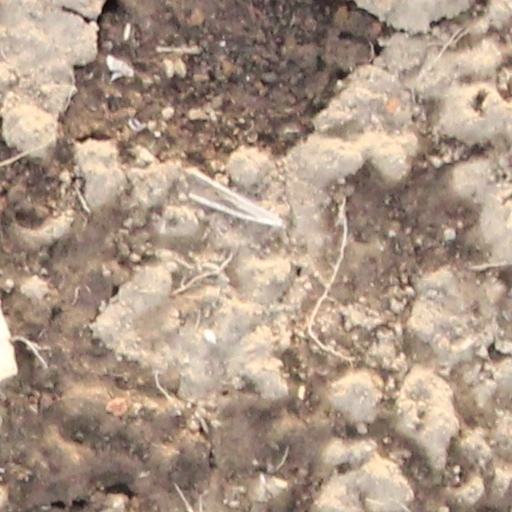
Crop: wheat